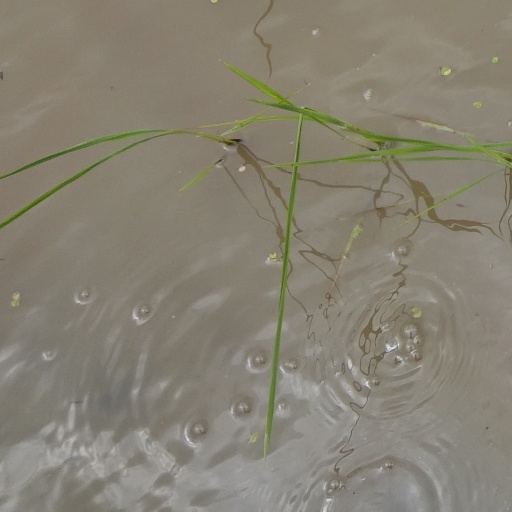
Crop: rice